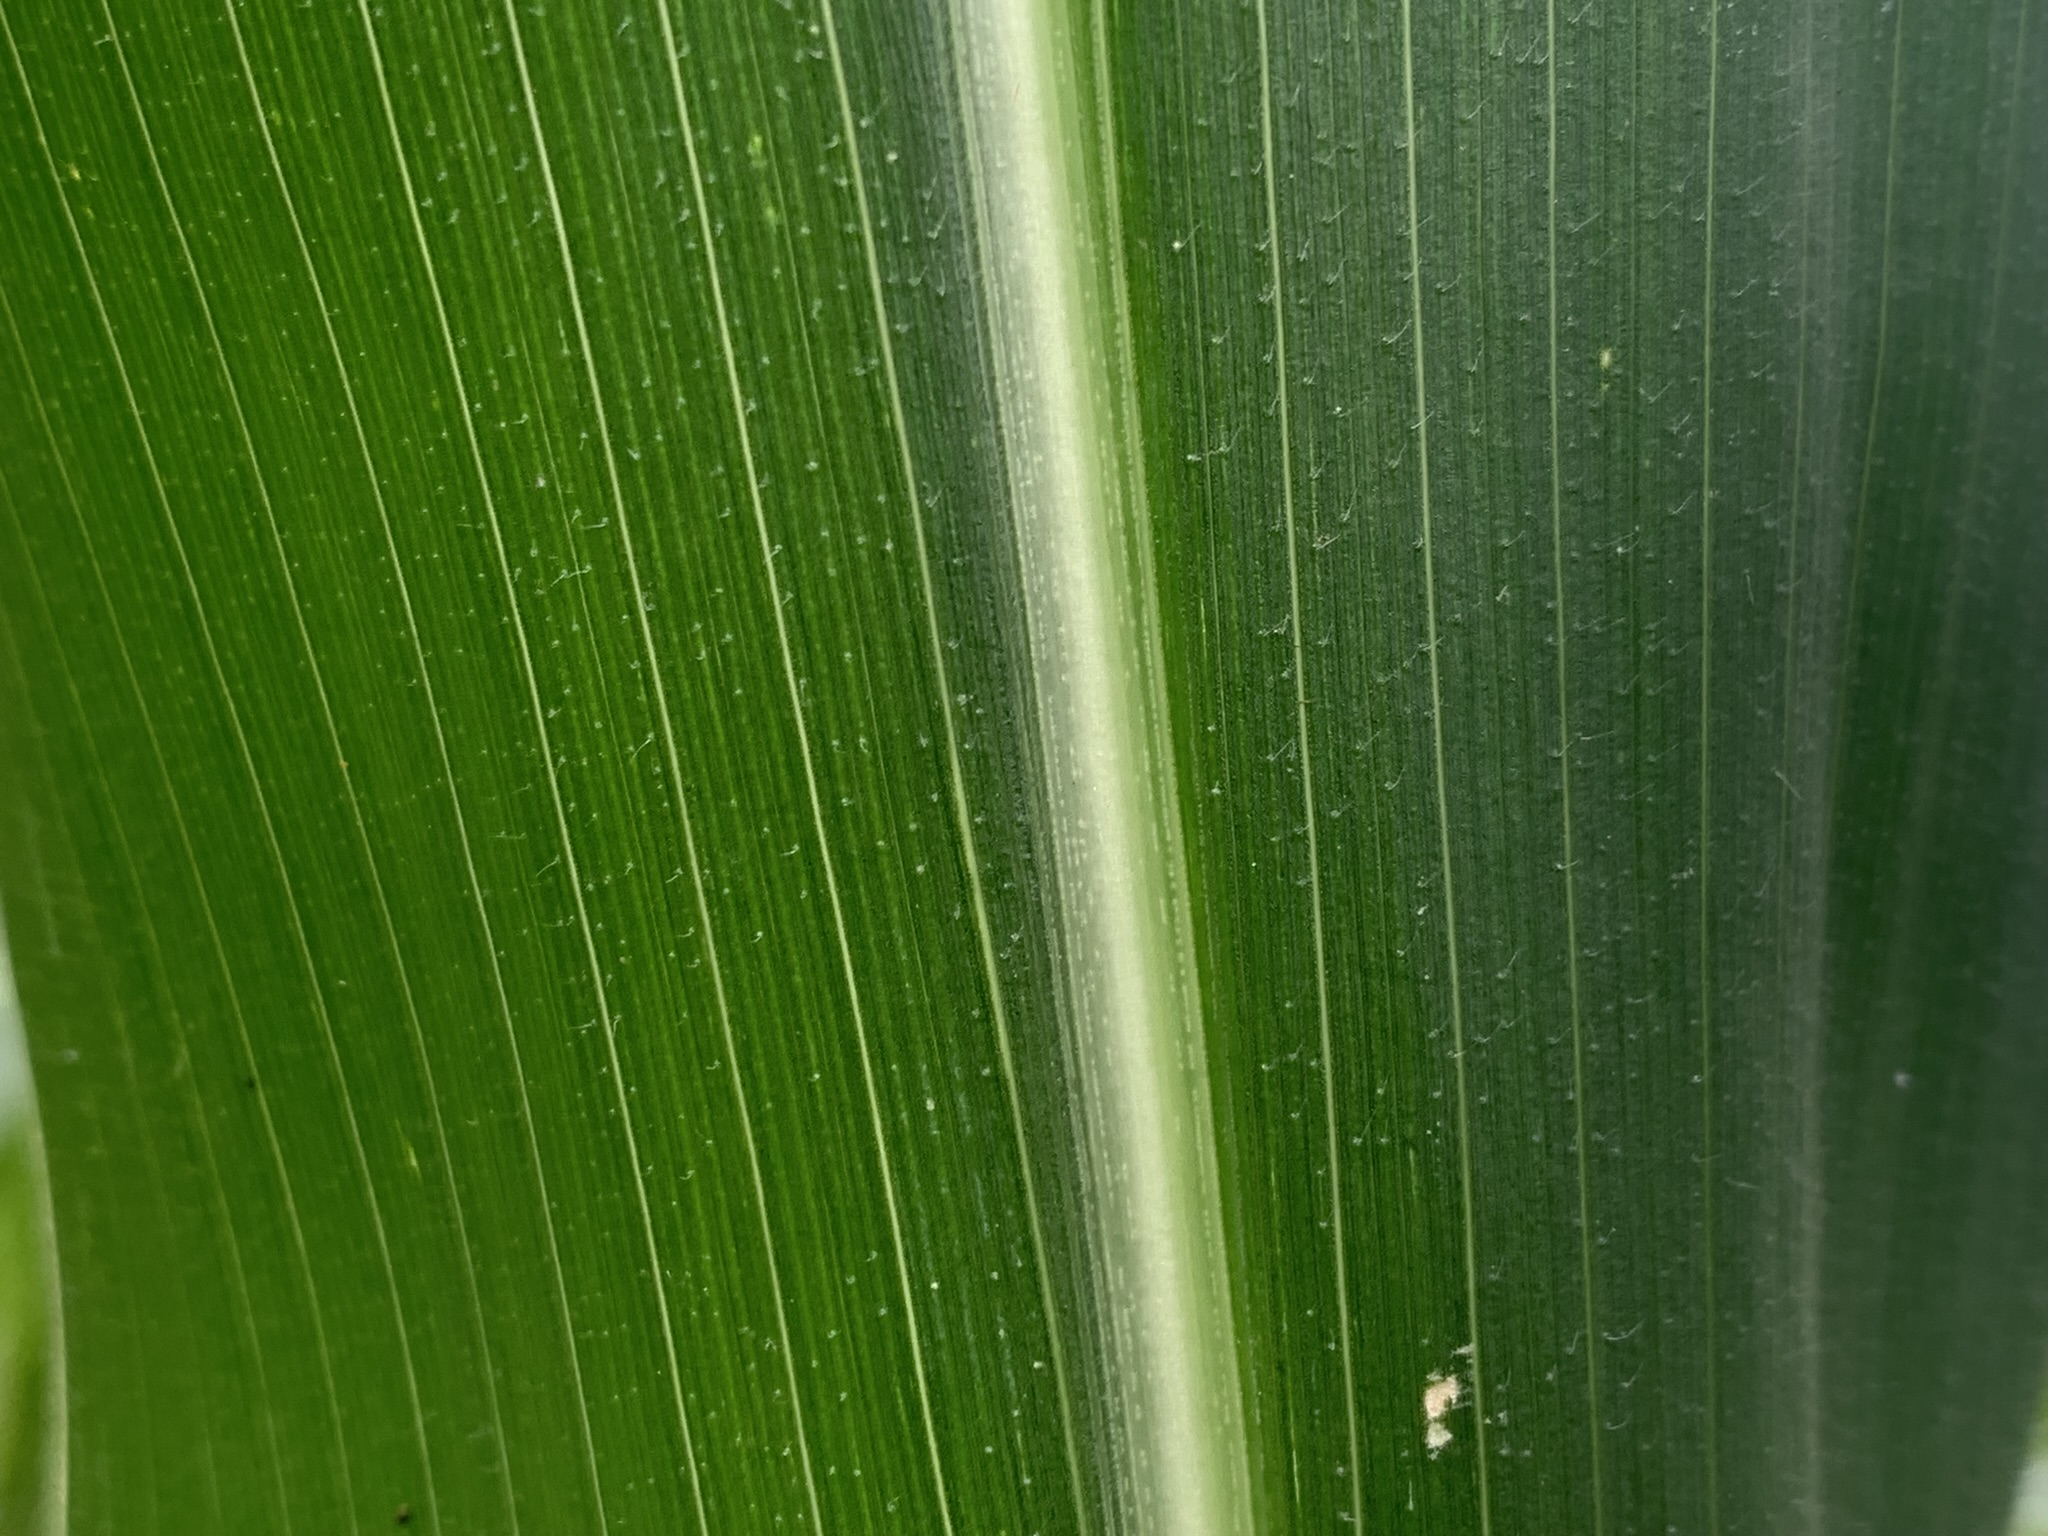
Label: Healthy